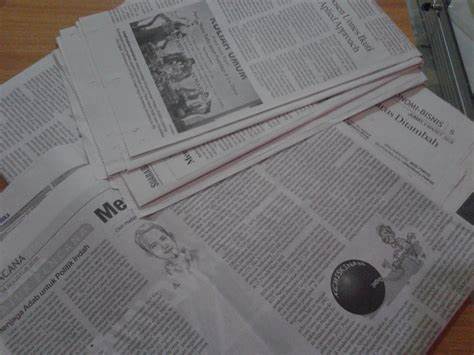
Waste category: paper